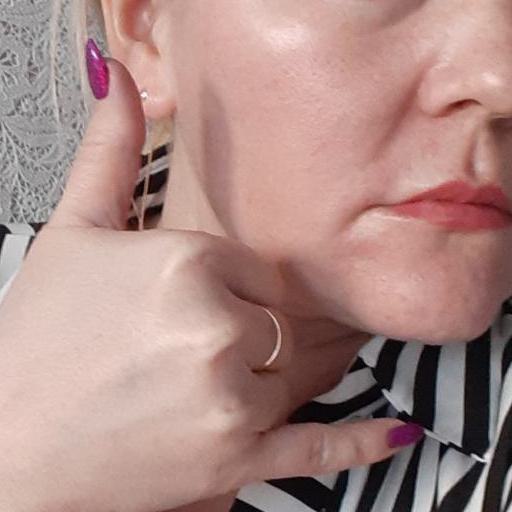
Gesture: call